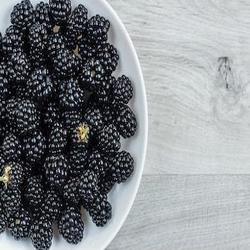
Label: Blackberry